Vincent Motorcycles

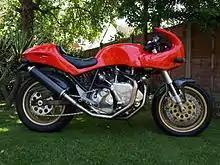
Vincent RTV1200

Fritz Egli, a specialist frame manufacturer based in Switzerland, produced an Egli-Vincent, and around 100 were produced between 1967 and 1972. Egli-Vincents were subsequently built under licence in France by Patrick Godet and Slater Brothers in the UK. JMC Classics also produce new Egli framed Vincents in UK.